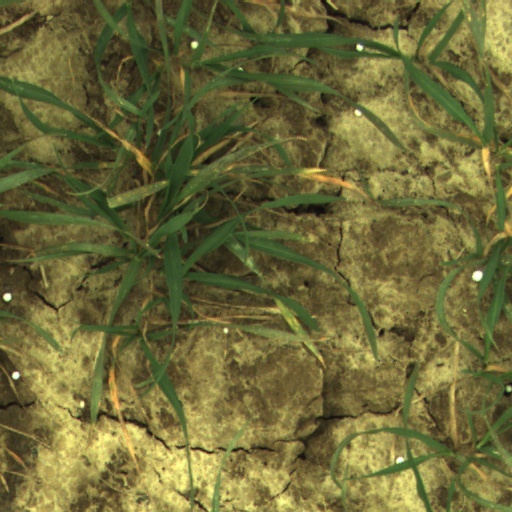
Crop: wheat